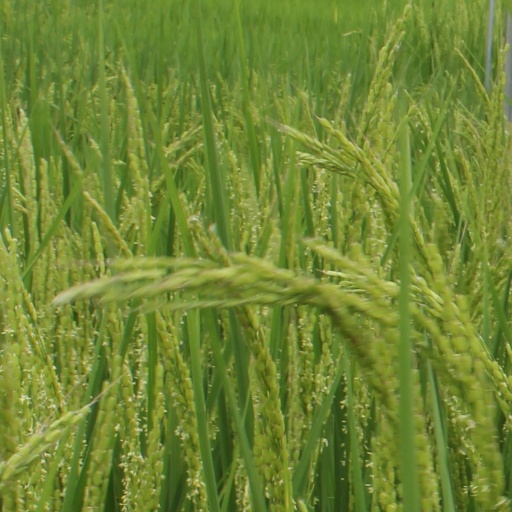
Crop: rice